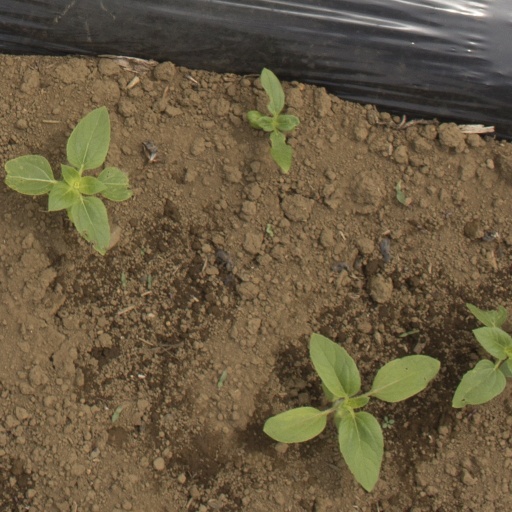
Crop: Jerusalem artichoke